Gardenia jasminoides

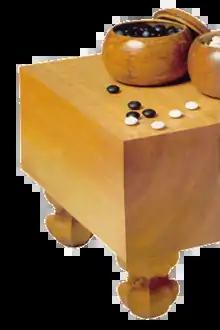
Japanese Go board showing legs in the shape of gardenia fruits.

Giving reference to Meitei King Khagemba and the Manipur Kingdom, the beauty and grace of Lei Kabok, also called, is described by Meitei King Charairongba, in his literary work, "Leiron" which is an account on the description of 100 flowers and orchids, endemic as well as exotic species in Kangleipak, as follows: